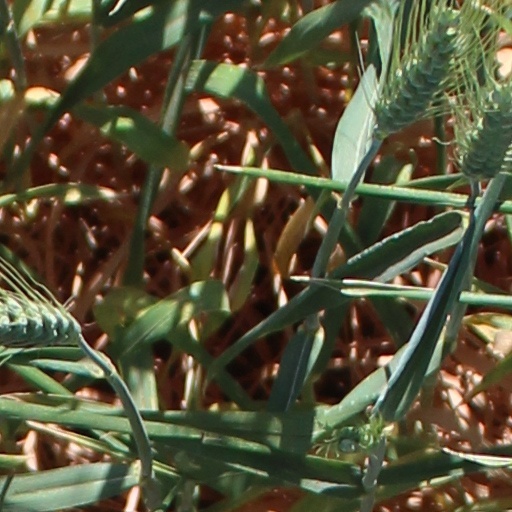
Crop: wheat